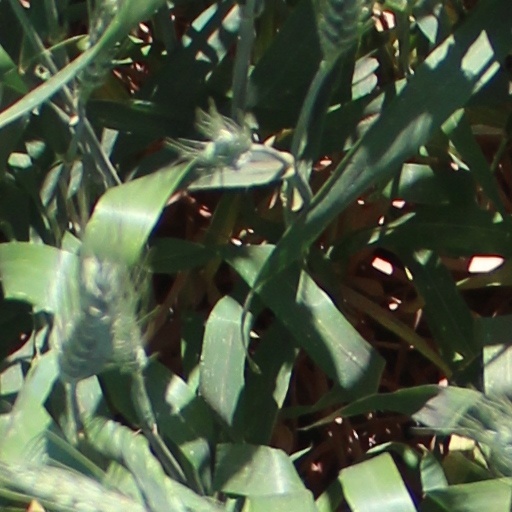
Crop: wheat